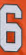
Number: 6